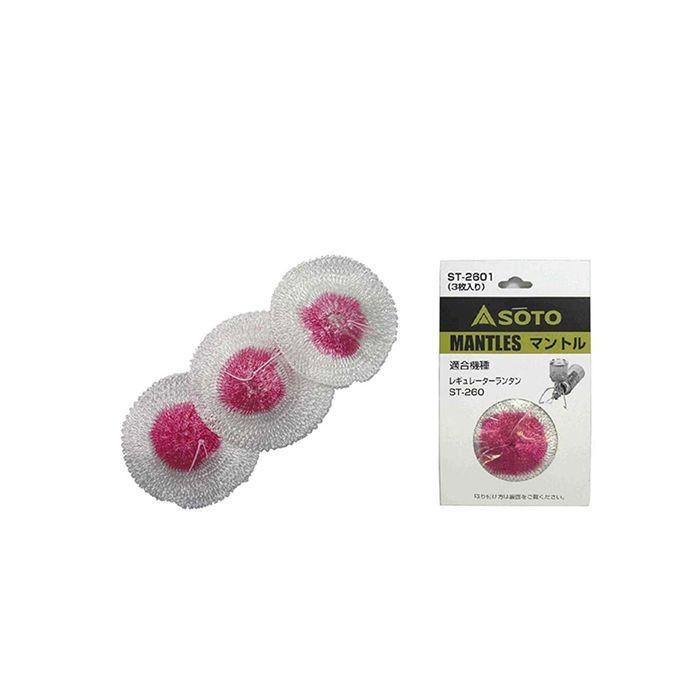
SOTO Mantle (3pcs) ST-2601 (for ST-260 only)
SKU SOTO ST-2601 Suitable for Mantle designed for SOTO ST-260
Brand: SOTO
Category: Sporting Goods > Outdoor Recreation > Camping & Hiking > Camping Tools > Camping Oil